Frank Joseph Zirbel

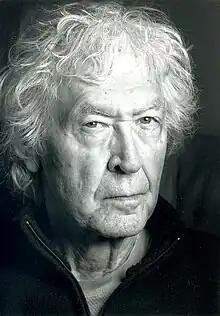
Photograph 2023 by Mark I Nelson

Frank Joseph Zirbel (born 1947) is an American musician, composer, filmmaker and self-taught artist. In 1979 he became the bass player for the Chicago new wave band, Bohemia. The band tied the United States in 1983 and 1984. He wrote some of Bohemia's songs on their five vinyl releases, including "Automatic Mind," "Empty Room," "No Ordinary Moon," and "Love Turns to Stone."